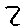
Label: 2